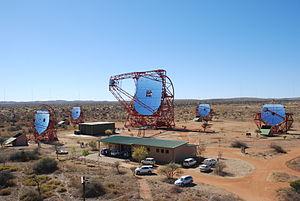
High Energy Stereoscopic System est un réseau de télescopes à imagerie Tcherenkov atmosphérique situé à Gamsberg en Namibie pour l'étude des rayons gamma entre quelques dizaines de giga-électronsvolts et quelques téra-électronsvolts. L'acronyme est choisi en l'honneur de Victor Franz Hess, qui découvre l'existence du rayonnement cosmique.